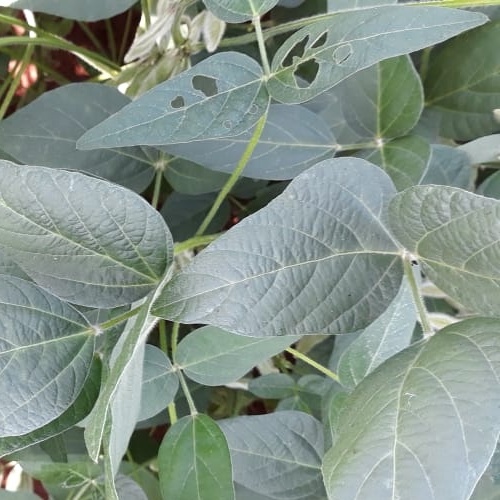
Label: Caterpillar